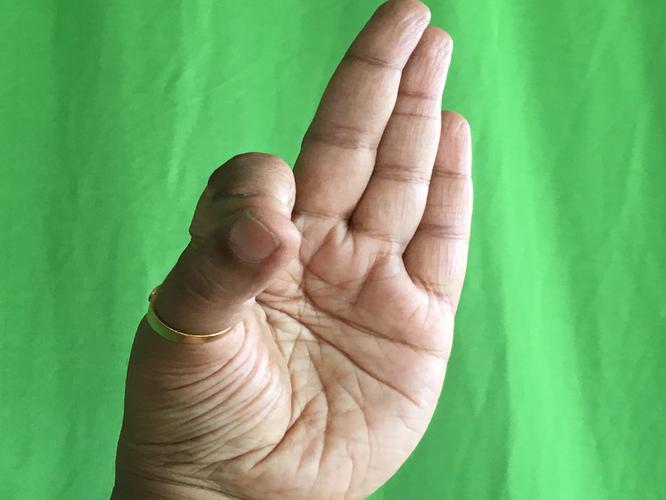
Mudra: Aralam
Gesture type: single_hand